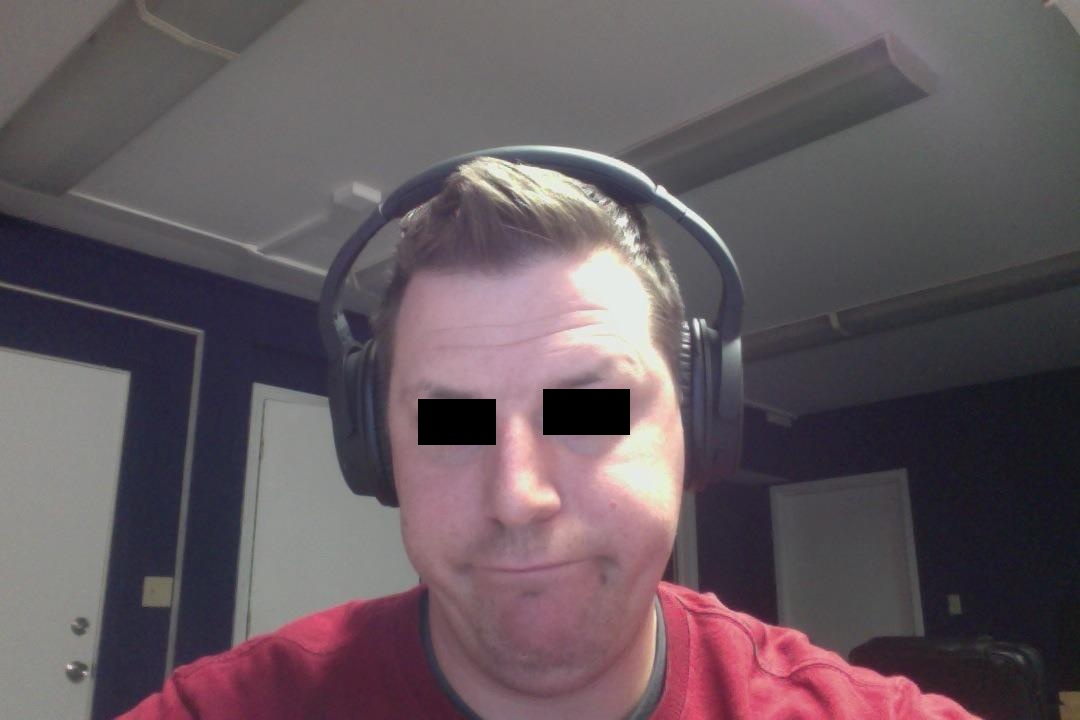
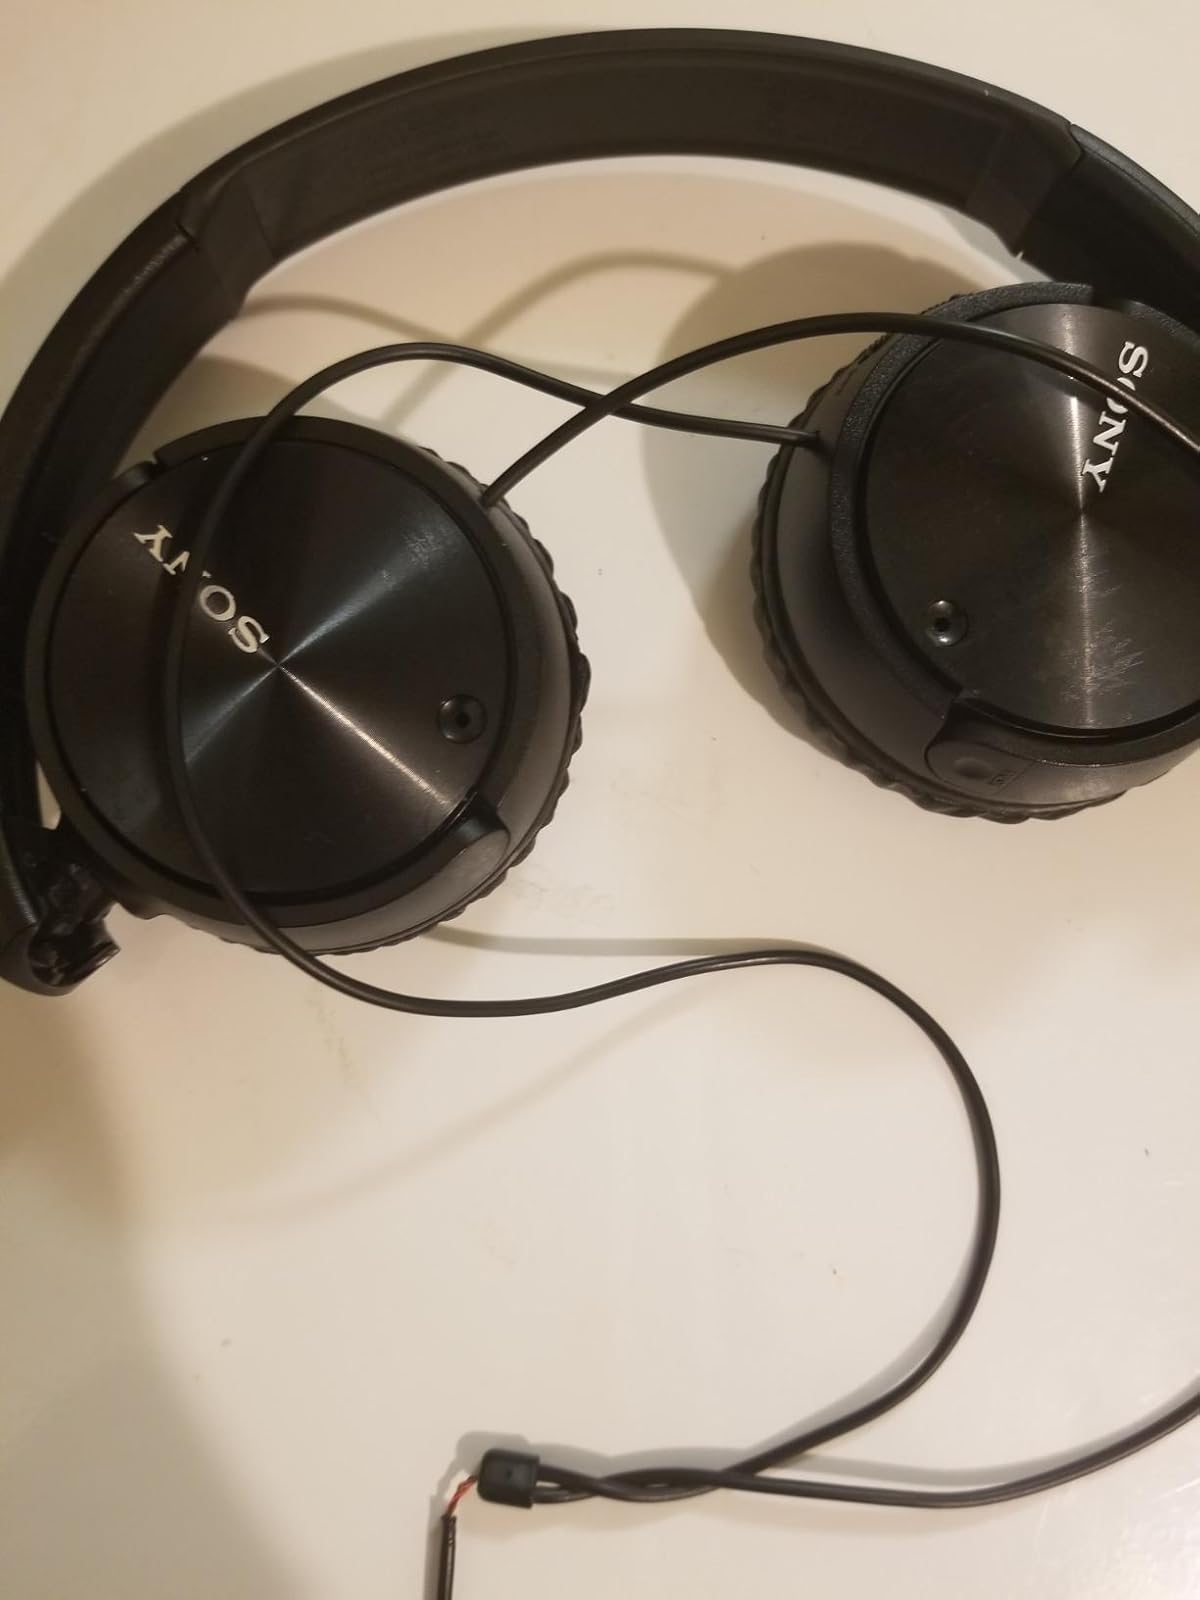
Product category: headphones
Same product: no